History of Havana

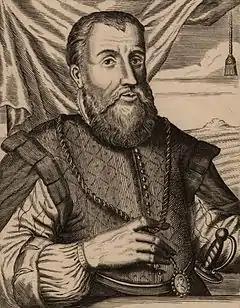
Diego Velázquez de Cuéllar, governor of Cuba who moved Havana's location in 1514.

Havana was first visited by Spaniards during Sebastián de Ocampo's circumnavigation of the island in 1508. In 1510, the first Spanish colonists arrived from the island of Hispaniola and began the conquest of Cuba.